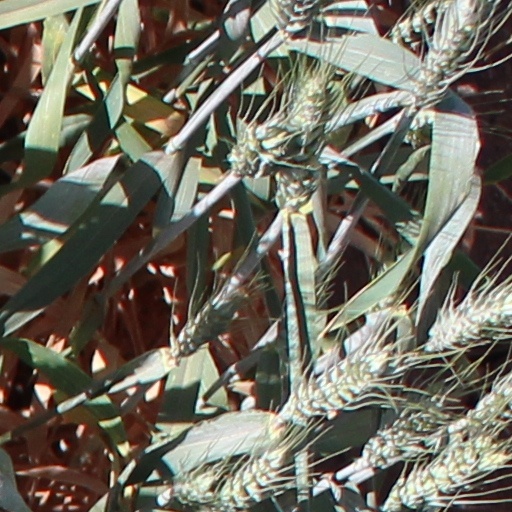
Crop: wheat